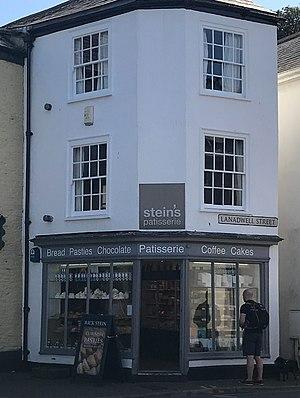
Christopher Richard " Rick " Stein, CBE est un chef, restaurateur et présentateur de télévision anglais. Avec sa partenaire commerciale Jill Stein, il dirige l'entreprise hôtelière et de restauration Stein au Royaume-Uni. Il est également le chef cuisinier et copropriétaire de « Rick Stein at Bannisters » à Mollymook et Port Stephens en Australie, avec sa seconde épouse Sarah Stein. Il a écrit des livres de cuisine et présenté des programmes télévisés.